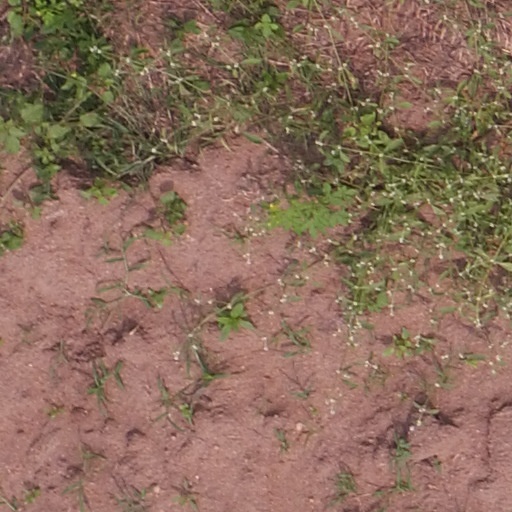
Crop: maize; corn